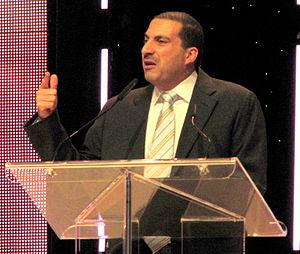
Amr Mahmoud Helmi Khaled, né le 5 septembre 1967, est un prédicateur musulman et homme politique égyptienne. C'est l'un des plus célèbres et populaires télé-prédicateurs du monde arabe. Le 30 avril 2006, le New York Times l'a élu comme le « télé-évangéliste » musulman le plus célèbre et le plus influent du monde. Le Time Magazine le classe comme un des hommes les plus influents au monde.